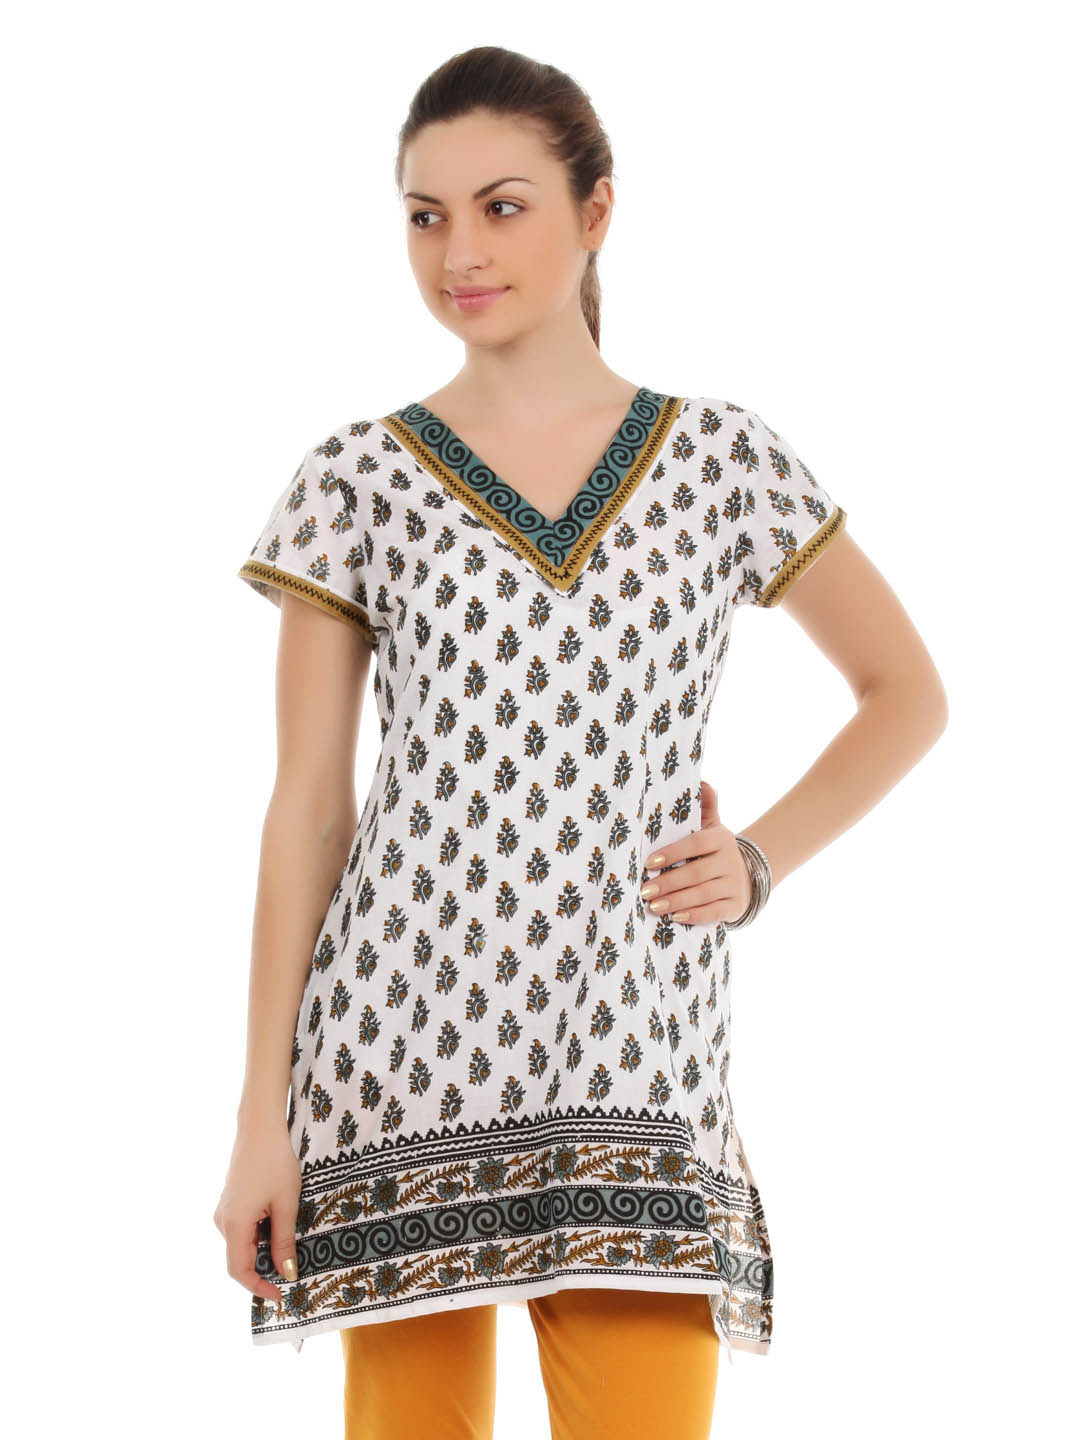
Diva Women White Kurta
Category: Apparel / Topwear / Kurtas
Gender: Women
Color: White
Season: Summer 2012
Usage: Ethnic